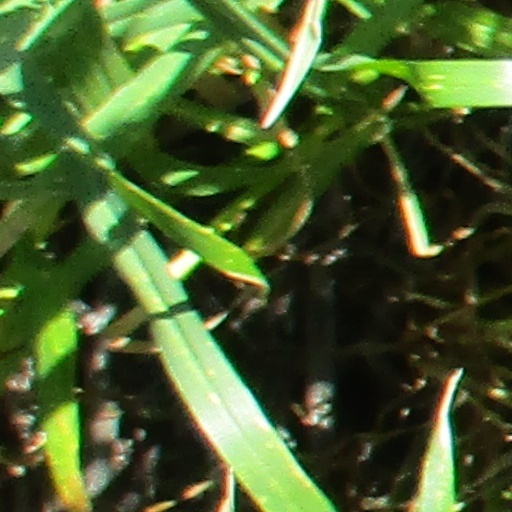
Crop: wheat